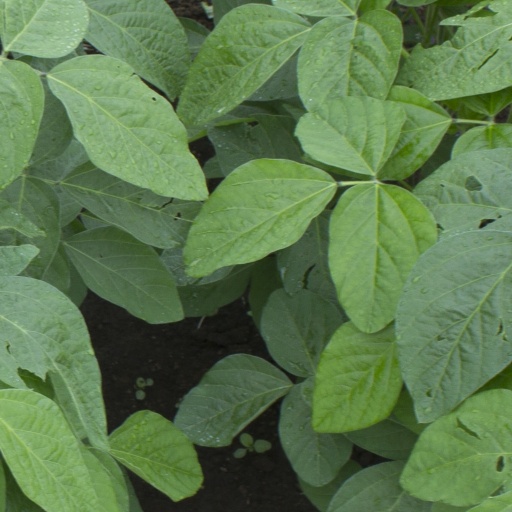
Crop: soybean